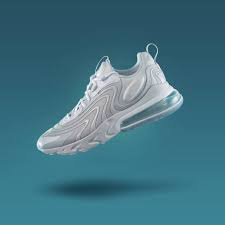
Label: Sneaker